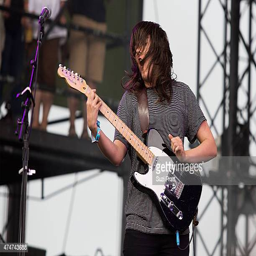
artist performs at festival in politician